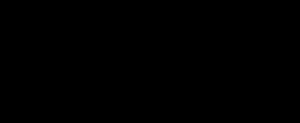
Un système de transmission flexible en courant alternatif, plus connu sous l'acronyme anglais de FACTS est un équipement d'électronique de puissance d'appoint utilisé pour contrôler la répartition des charges